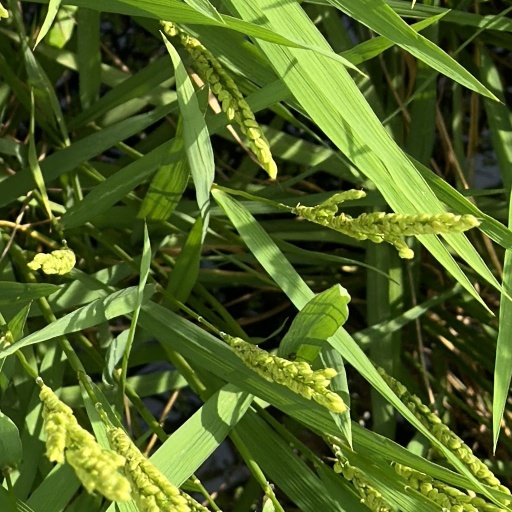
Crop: rice